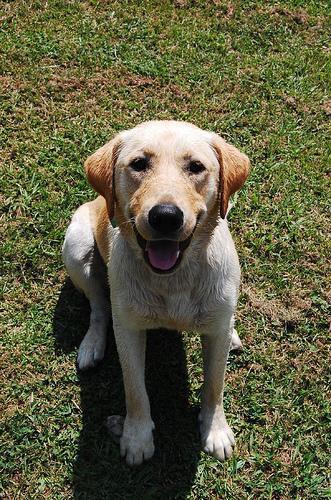
Labrador_retriever